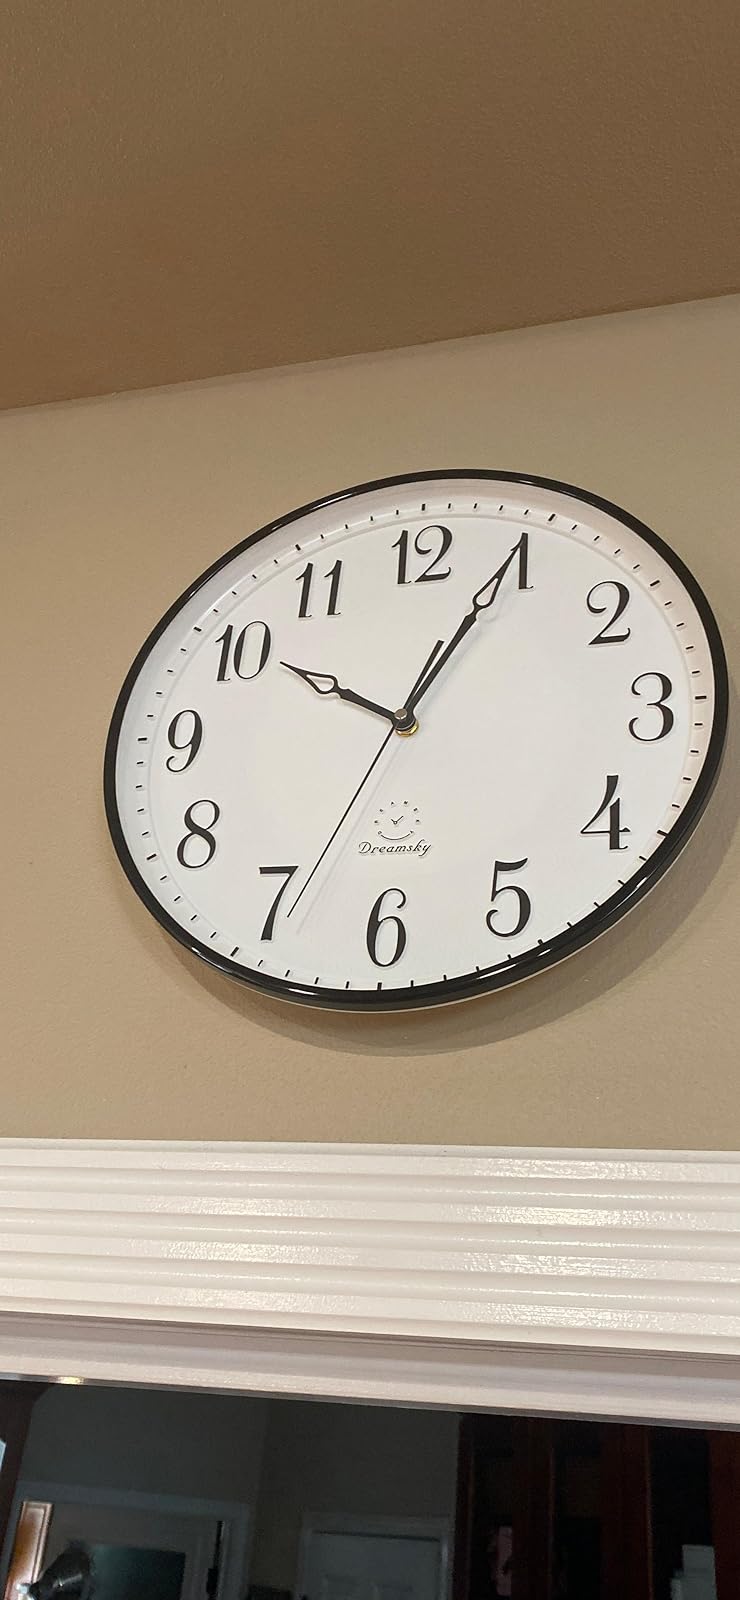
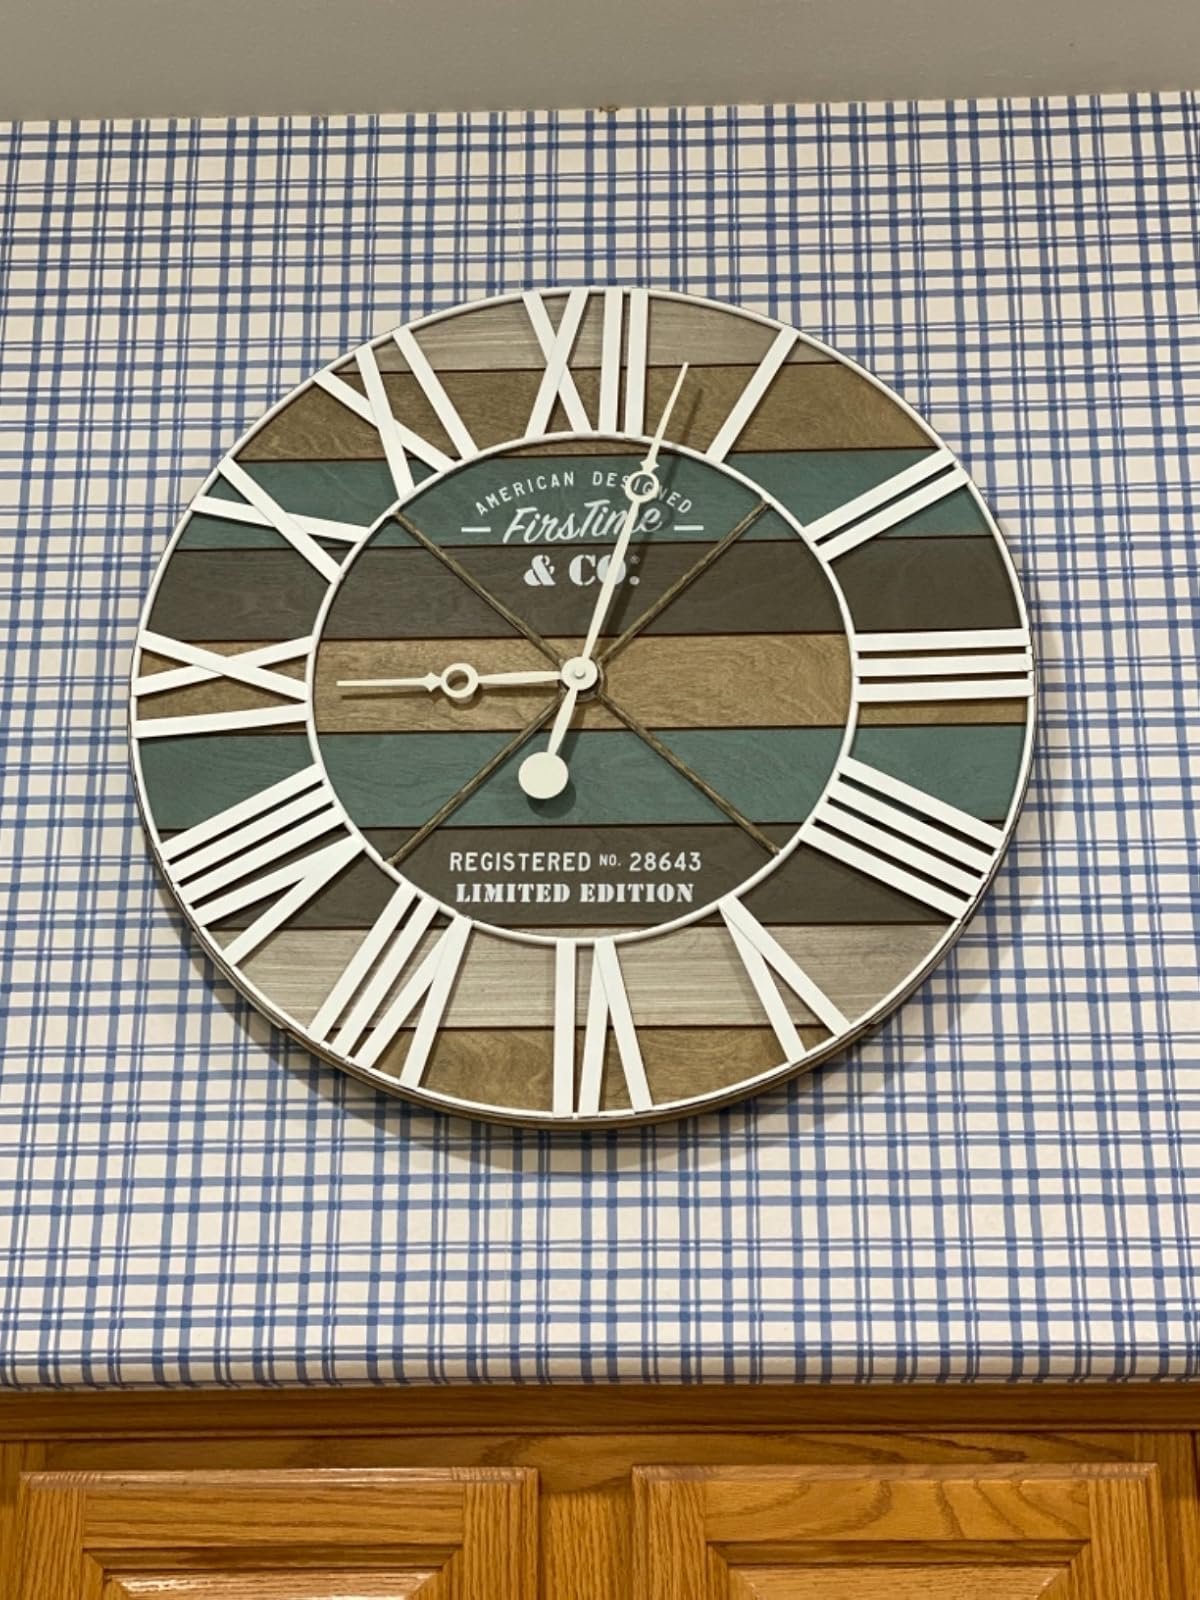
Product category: clock
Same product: no